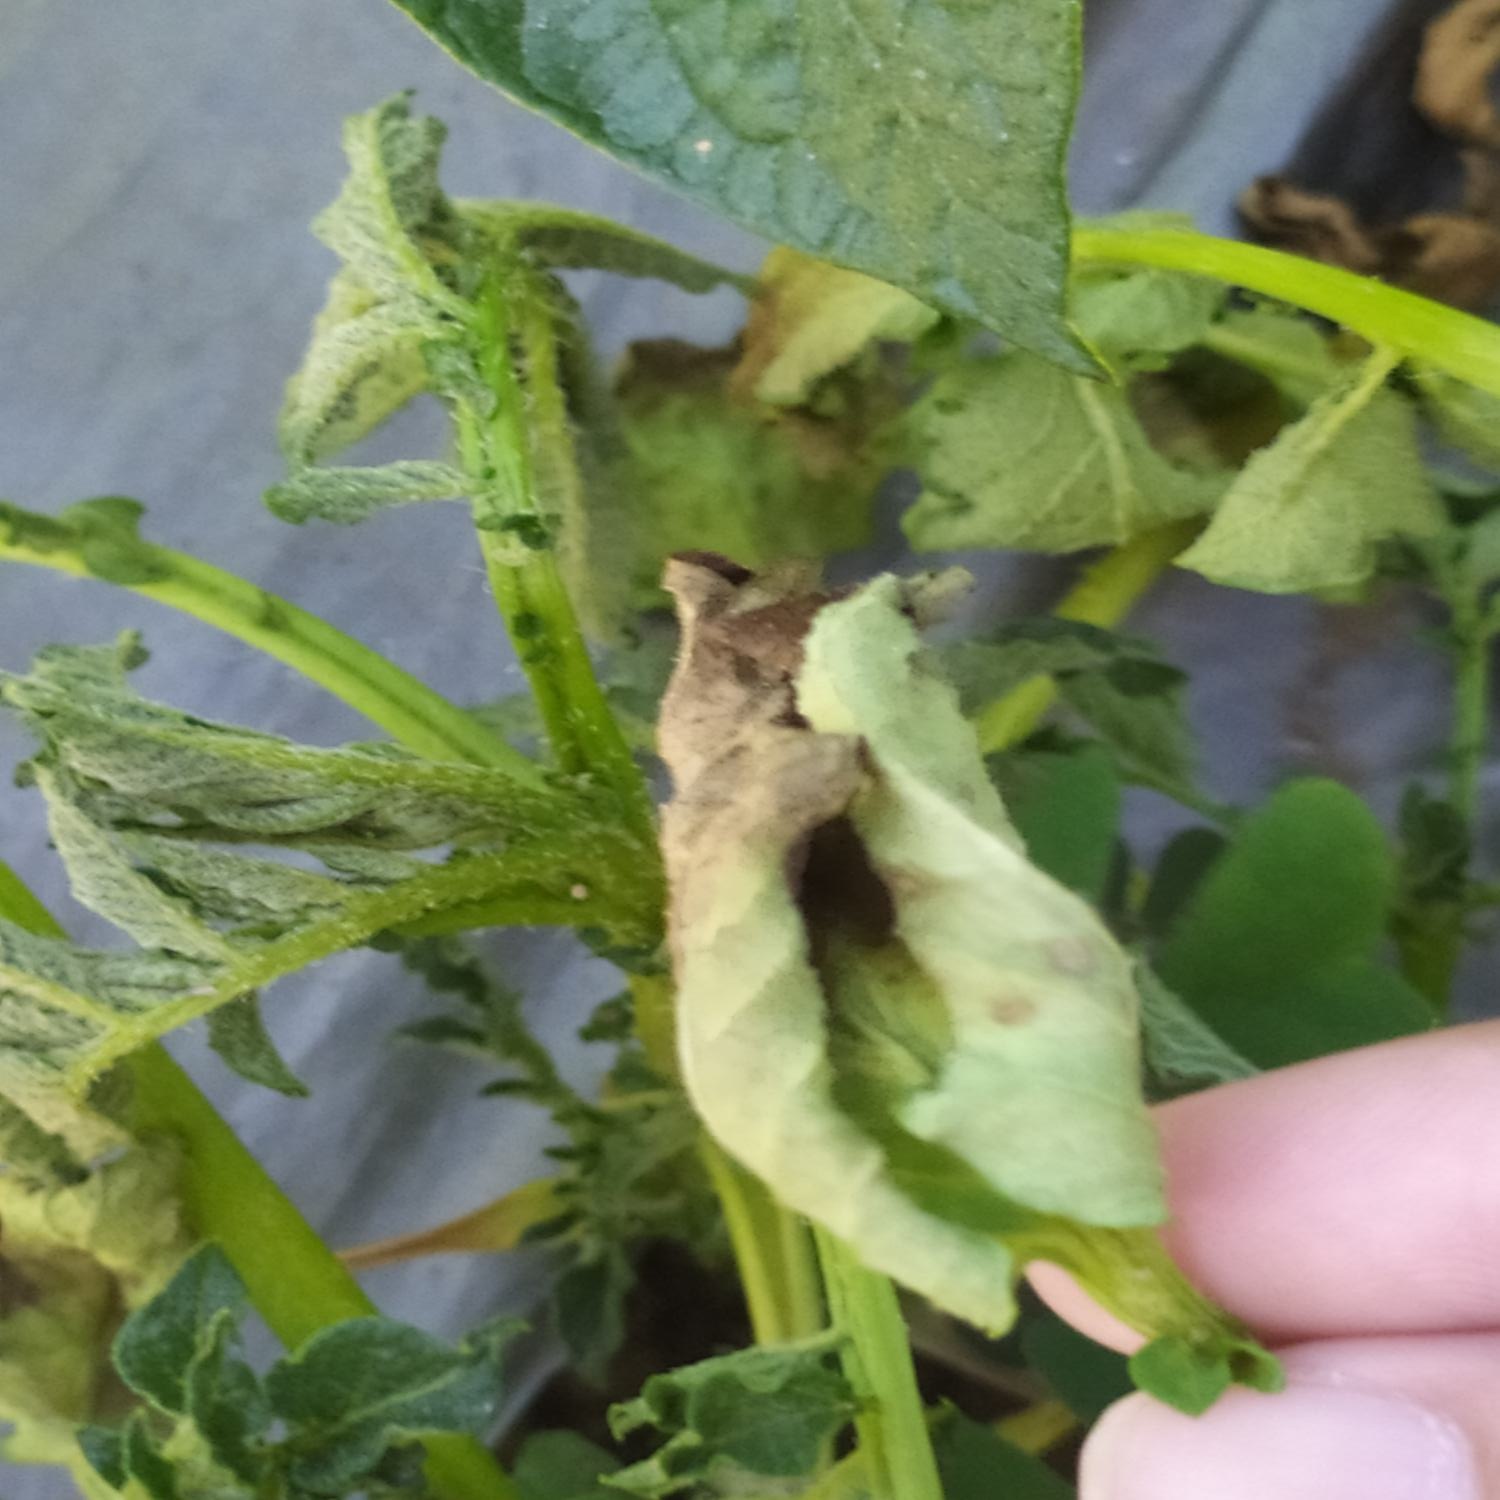
Etiqueta: Pudricion_Parda